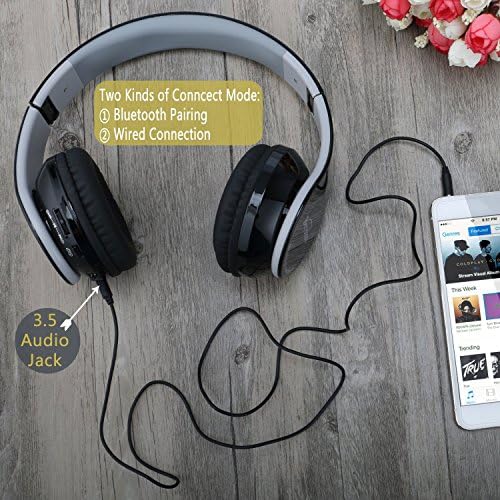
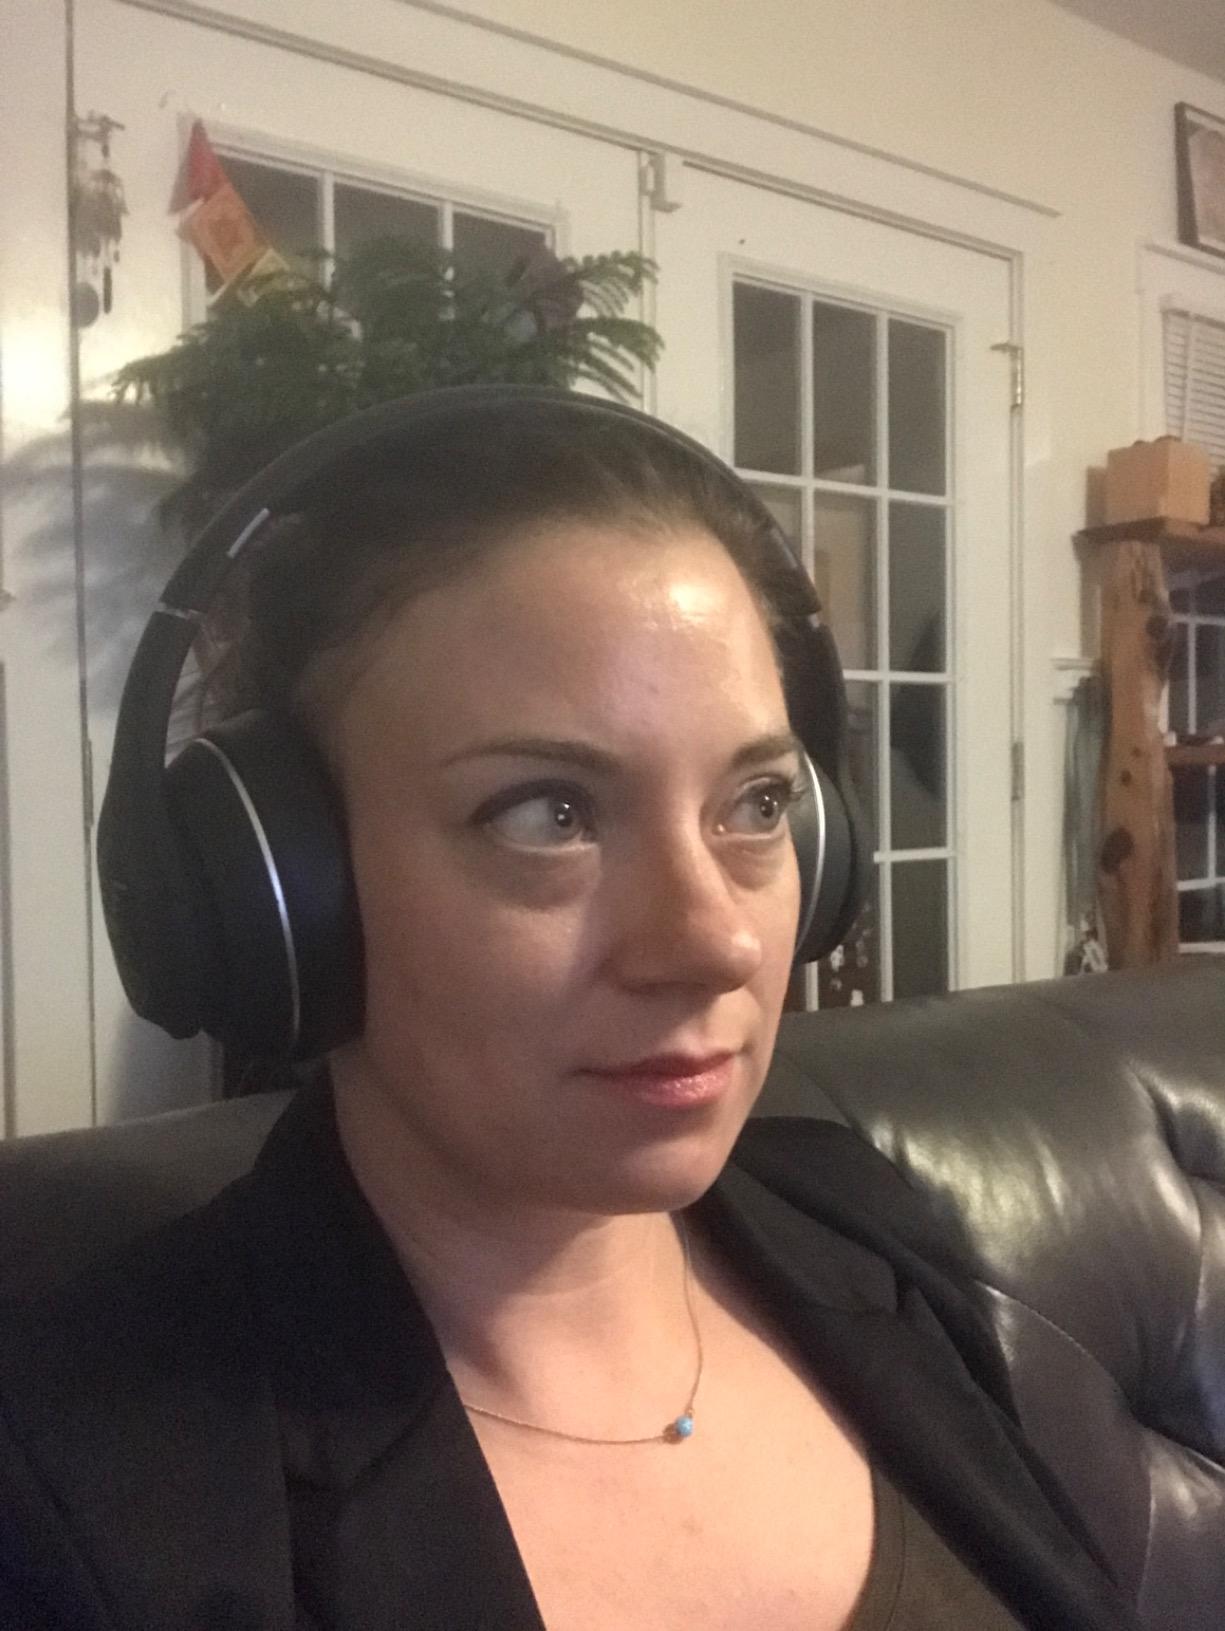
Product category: headphones
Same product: no